Benjamin Harrison

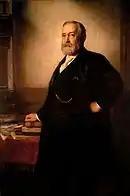
Official White House portrait of Benjamin Harrison, painted by Eastman Johnson

During Harrison's time in office, the United States was continuing to experience advances in science and technology. A recording of his voice is the earliest extant recording of a president while he was in office. That was originally made on a wax phonograph cylinder in 1889 by Gianni Bettini. Harrison also had electricity installed in the White House for the first time by Edison General Electric Company, but he and his wife did not touch the light switches for fear of electrocution and often went to sleep with the lights on.